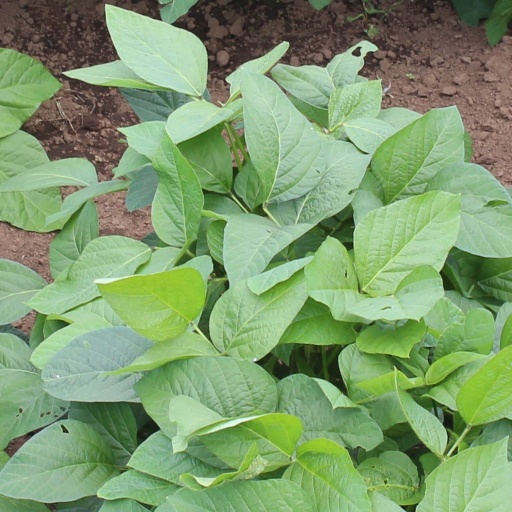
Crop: soybean